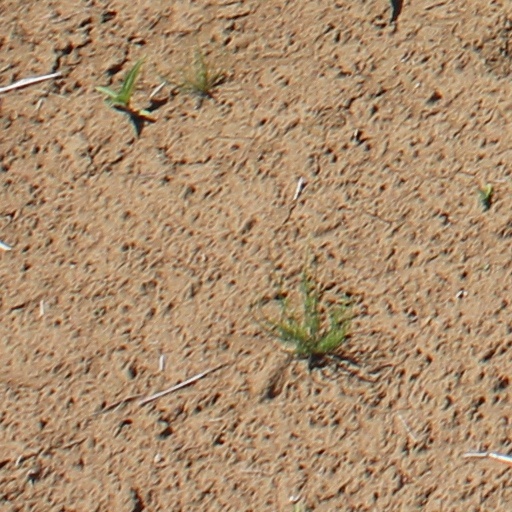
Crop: wheat